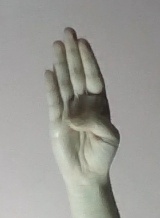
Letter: kaaf